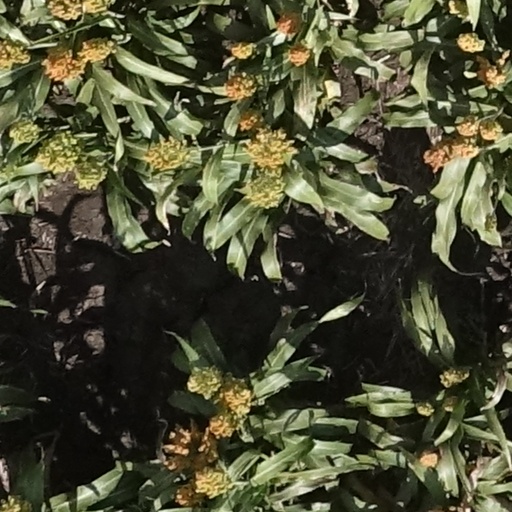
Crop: sorghum